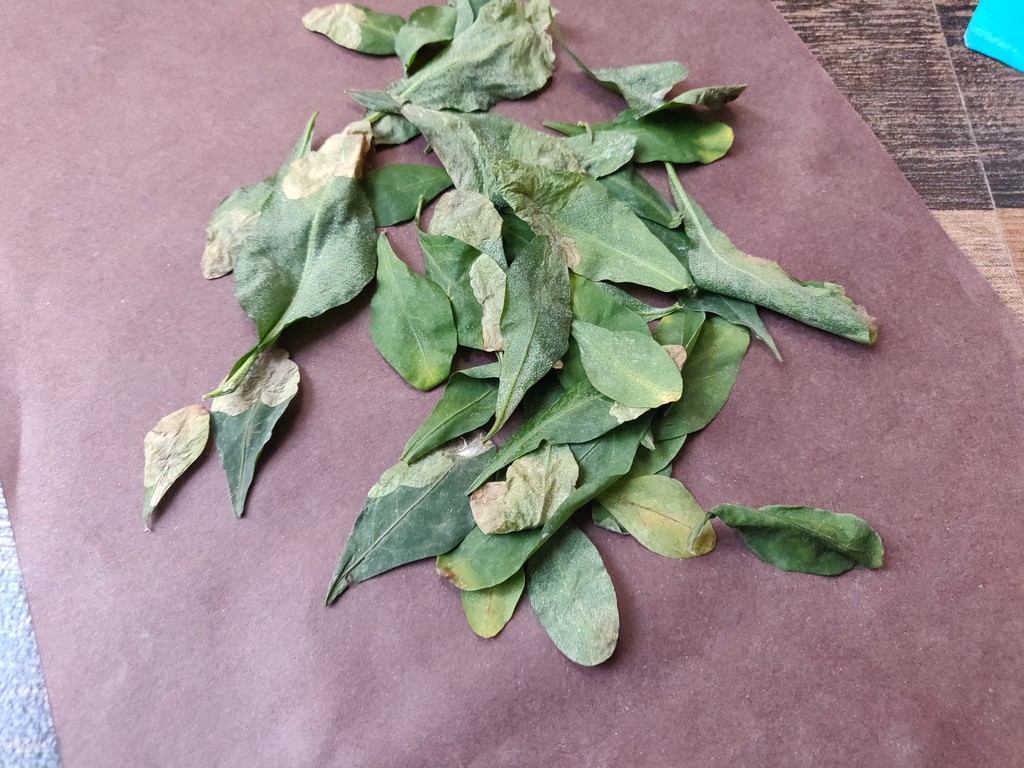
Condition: Unhealthy
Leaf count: multiple
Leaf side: unknown